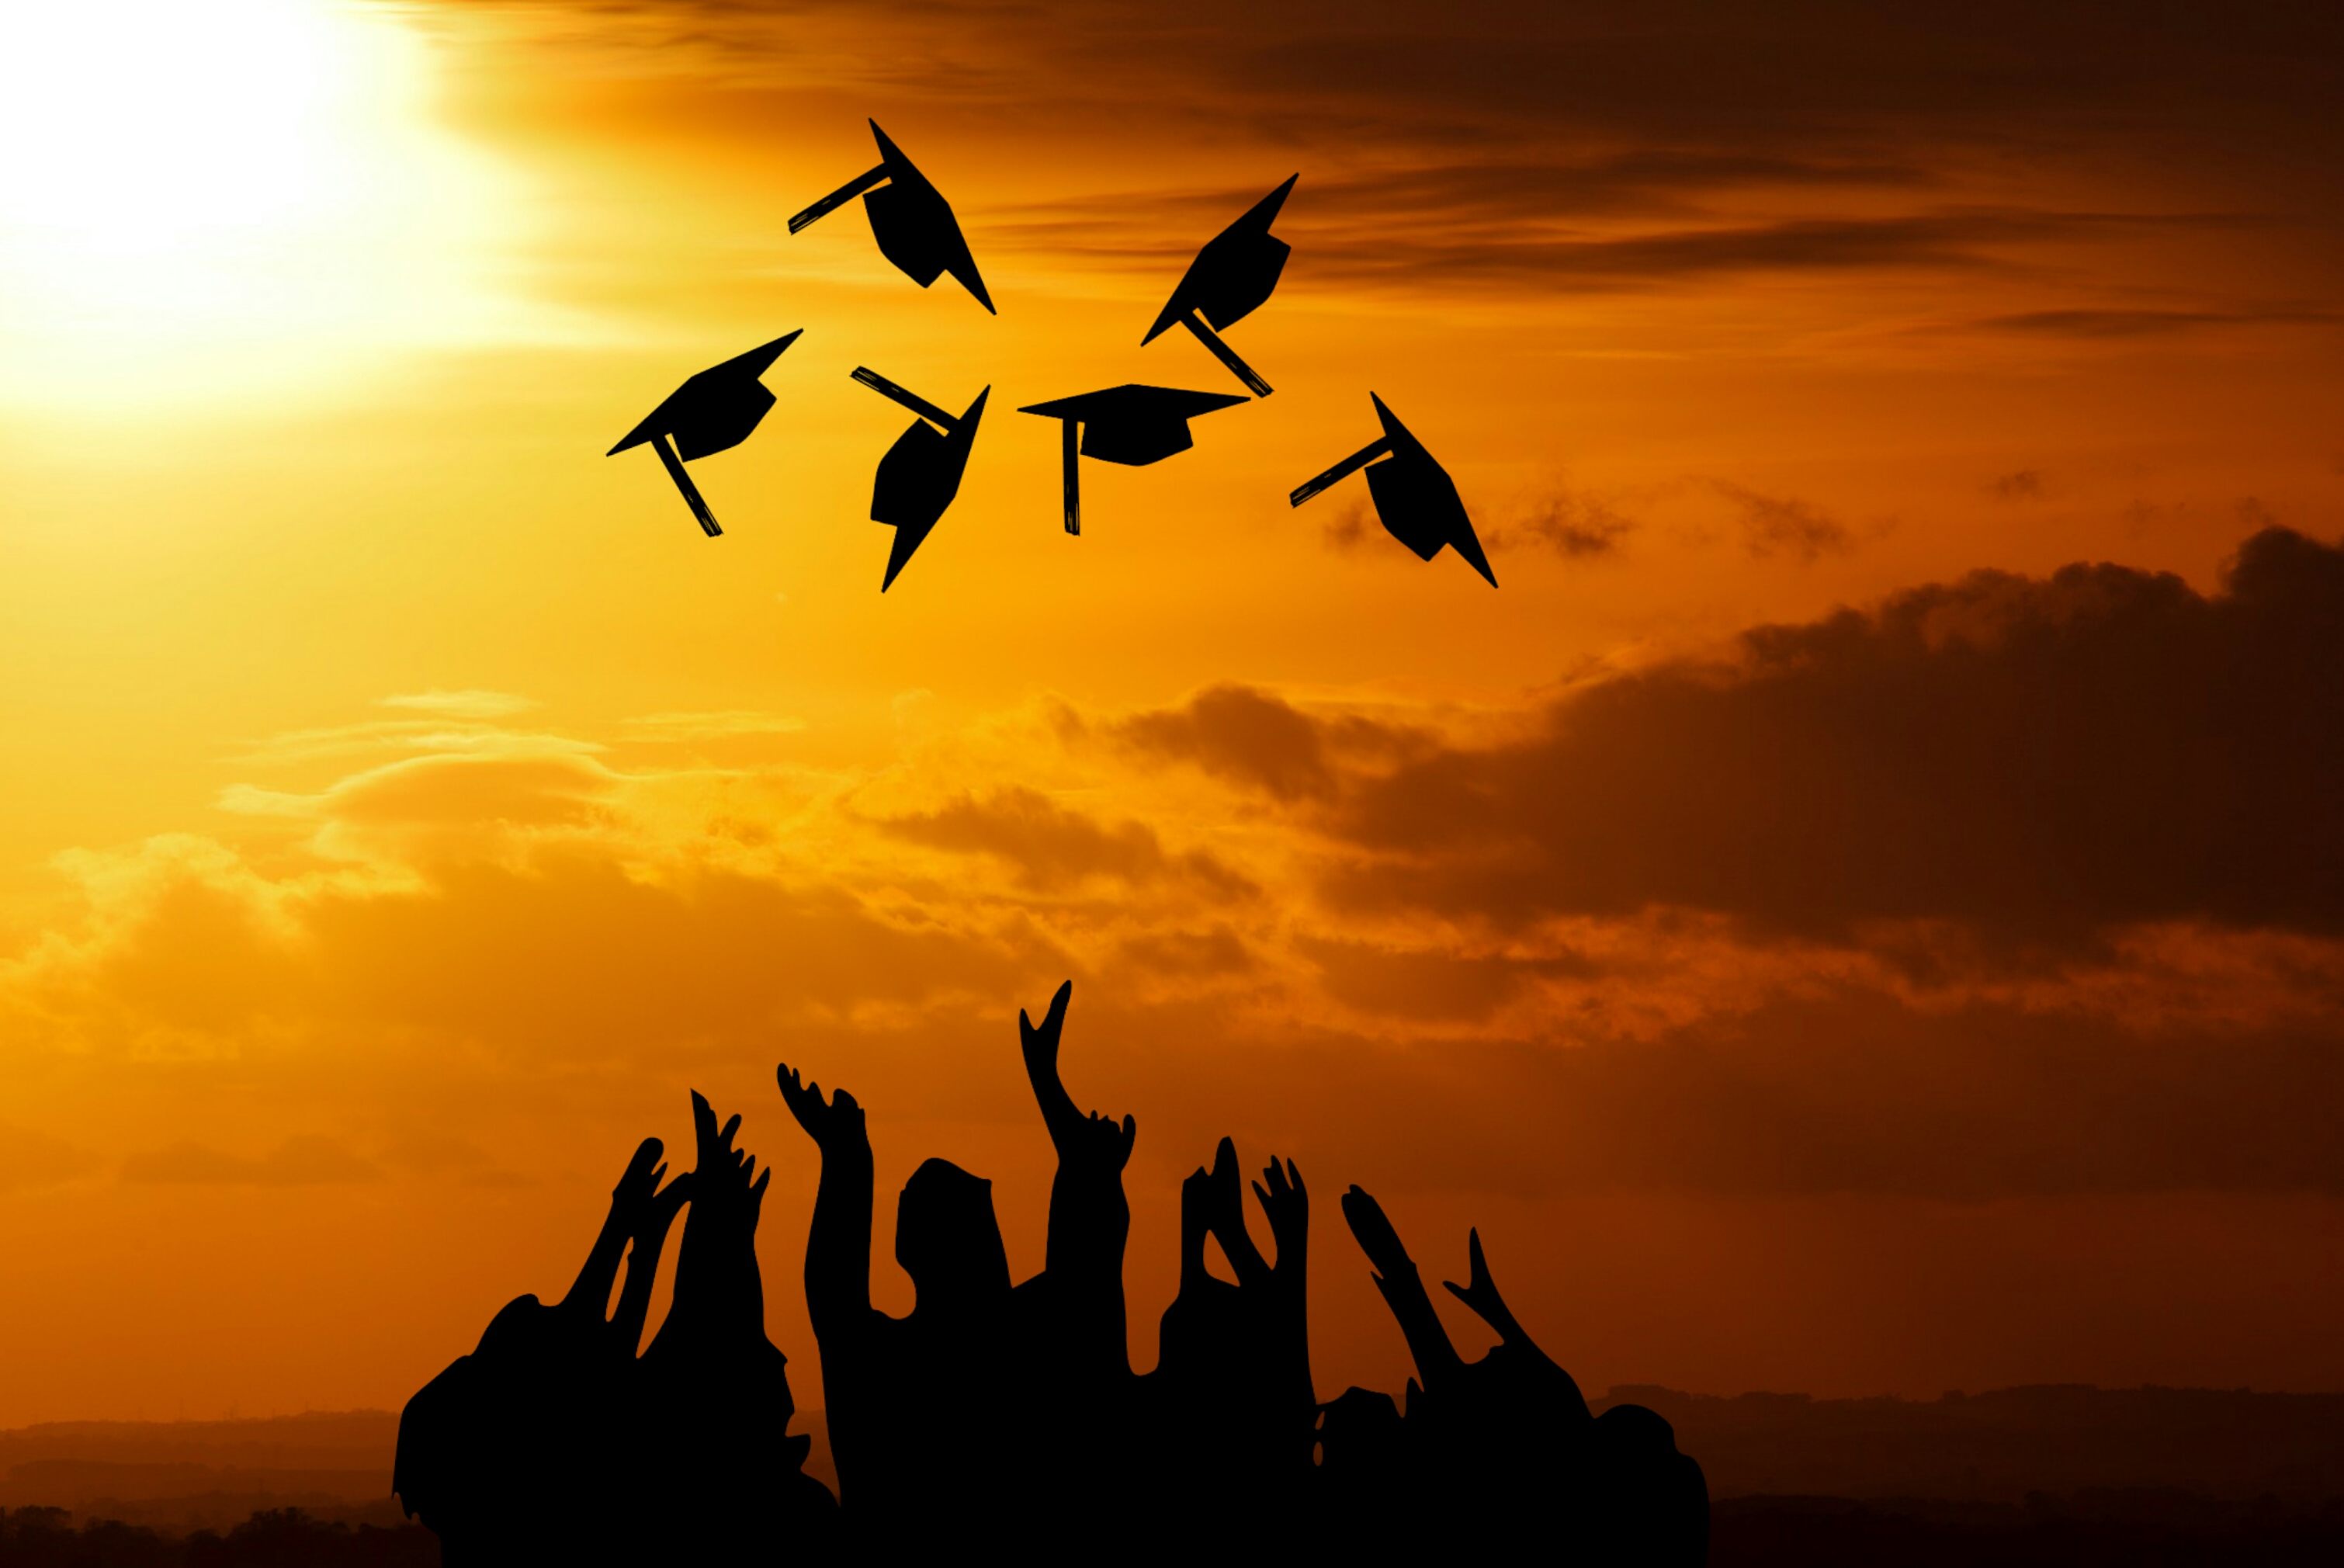
graduation, academic, accomplish, air, sun, cap, celebration, ceremony, college, degree, educate, education, gown, hand, happy, hat, high, joy, knowledge, learn, masters, school, senior, sky, student, success, sunlight, throw, university, women, sunrise, silhouette, sunset, morning, afterglow, dawn, dusk, evening, animal migration, calm, horizon, tree, computer wallpaper, stock photography